Coffeehouse culture of Baghdad

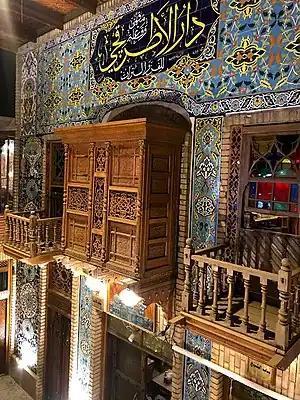

The main material offered by the coffeehouses was hot tea in addition to coffee, and some coffeehouses offered sweets and cold drinks. Seating places in Baghdadi coffeehouses consist of sofas called "Takhts" which were made of wood. As for hot tea, it is served by a mug which was named "al-Istikkan" by the locals of Baghdad, and the tools for making tea consisted of a teapot called "quri", and a hot water tank with a faucet.